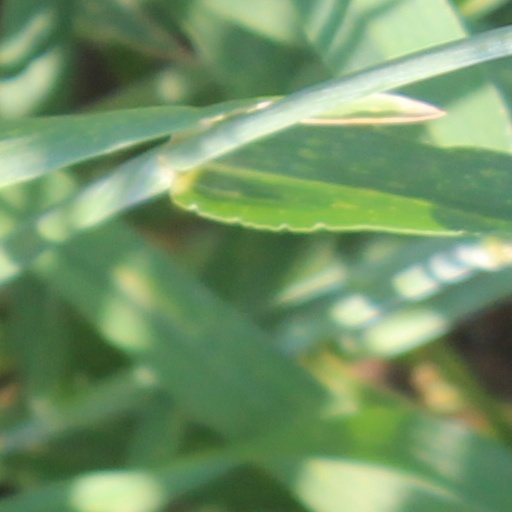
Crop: wheat